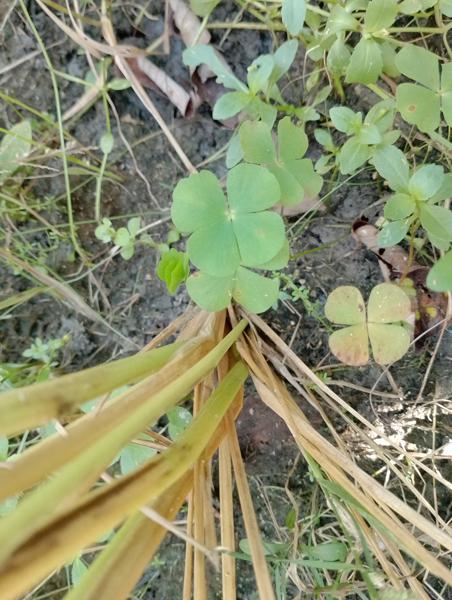
Weed species: Marsilea minuta